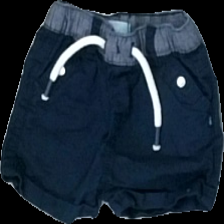
View: front
Type: Shorts
Category: Children
Brand: Not in the list
Brand text on label: obaibi
Colors: Blue, Grey
Material: 100% cotton
Cut: Regular
Size: 68
Season: Summer
Price range: 50-100
Recommended usage: Reuse